Tilmen Hoyuk

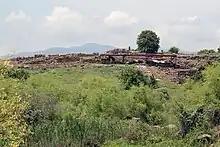
Ancient city of Tilmen Höyük

Tilmen Höyük (also Tilmen Hüyük) is an archaeological mound located near the town of Islahiye, in the Gaziantep province of Turkey. It is 225 meters in diameter and 21 meters high on the shores of Karasu River. It is located on the western edge of the Sakçagözü Plain. It is very near the Amanos Mountains.